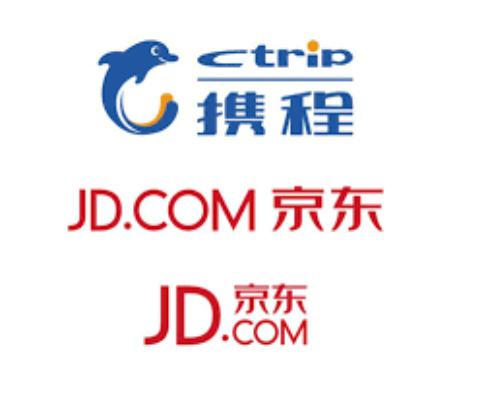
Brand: jd
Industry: Others